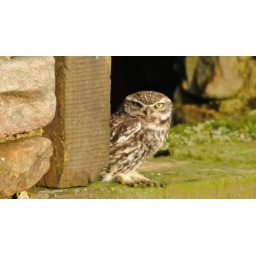
Photographed yesterday sunning itself on the window ledge of a hillside barn in the Forest of Bowland.